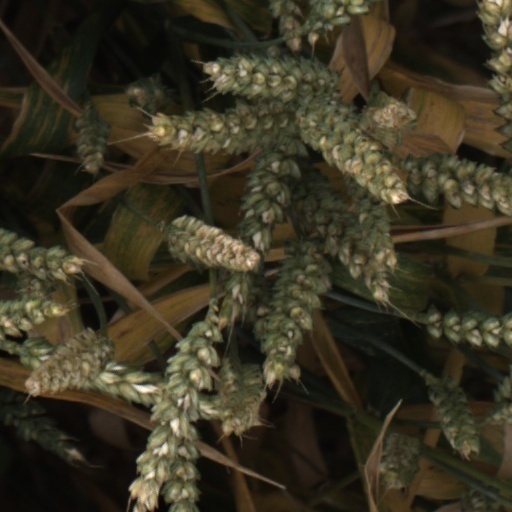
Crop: wheat